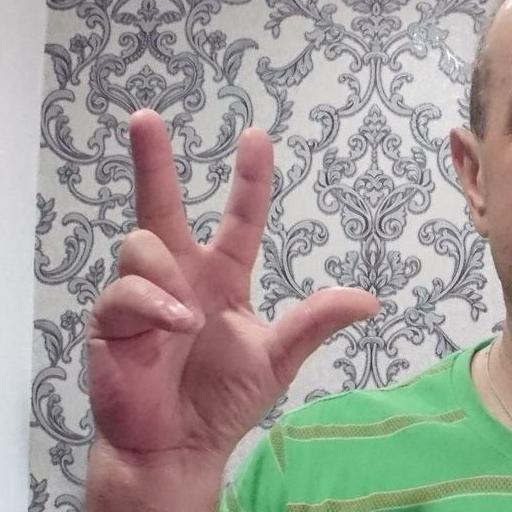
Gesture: three2